The Last Centurion

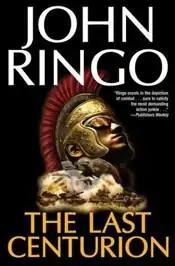
Cover of paperback edition

The Last Centurion is a 2008 stand-alone novel by John Ringo. It is written in "blog style" from the point of view of a U.S. Army officer known as "Bandit Six". The novel is set in a post apocalyptic world that has been ravaged by a brief ice age and disease.